Aalborg

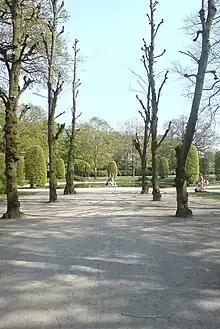
Kildeparken

The Østre Anlæg park is one of the oldest in Aalborg, visited by up to 175,000 people a year. It was used as a dumping ground in the 1920s before being cleaned up and made into a recreational area in the 1930s and 1940s. It contains lawns, flowers, tall trees, bushes, and a lake, overlooked by St. Mark's Church on the eastern side. The lake is on the site of a former clay pit. Fifty-one species of bird have been recorded in the park.